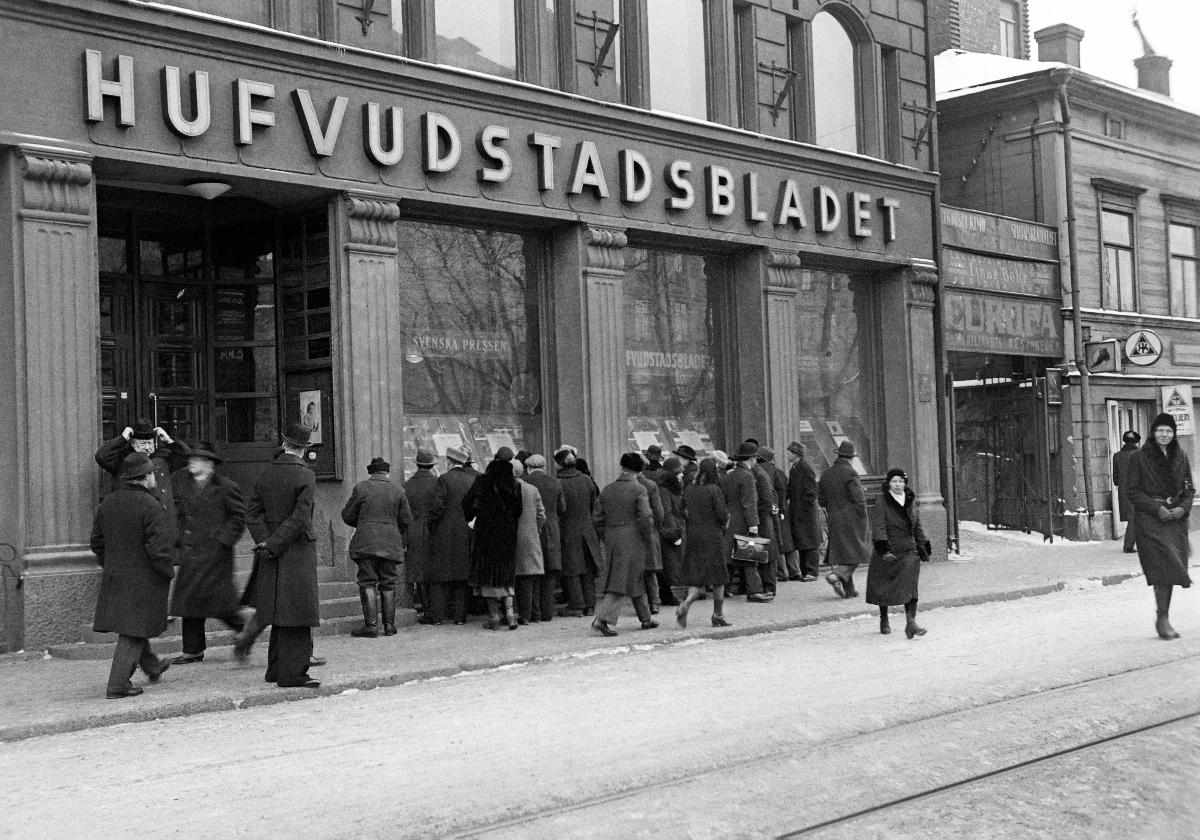
Ihmiset lukevat uutisia Hufvudstadsbladetin edessä
Människor läser nyheter framför Hufvudstadsbladets byggnad; People are reading news in front of the Hufvudstadsbladet building
sisällön kuvaus: Ihmiset lukevat uutisia Hufvudstadsbladetin rakennuksen edessä Helsingissä 1932. content description: People are reading news in front of the Hufvudstadsbladet building in Helsinki 1932. innehållsbeskrivning: Människor läser nyheter framför Hufvudstadsbladets byggnad i Helsingfors 1932.
Kuvaaja: Sundström, Hugo, kuvaaja
Vuosi: 1932
Paikka: Suomi, Uusimaa, Helsinki; Suomi
Aiheet: sanomalehdet; tiedonvälitys; ihmiset; lukeminen; HBL; newspapers; news; communication; reading; people; dagstidningar; nyheter; kommunikation; läsning; människor